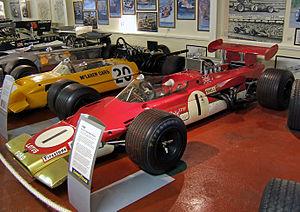
La Lotus 63 est une monoplace de Formule 1 de l'écurie Team Lotus, conçue par Colin Chapman et Maurice Philippe, et qui a couru sept Grands Prix en championnat du monde en 1969. Elle est pilotée par le Britannique John Miles et l'Américain Mario Andretti et est engagée à titre privé par le Suédois Joakim Bonnier.
John Miles, né le 14 juin 1943 à Londres et mort le 8 avril 2018 à Norwich, est un pilote automobile britannique.